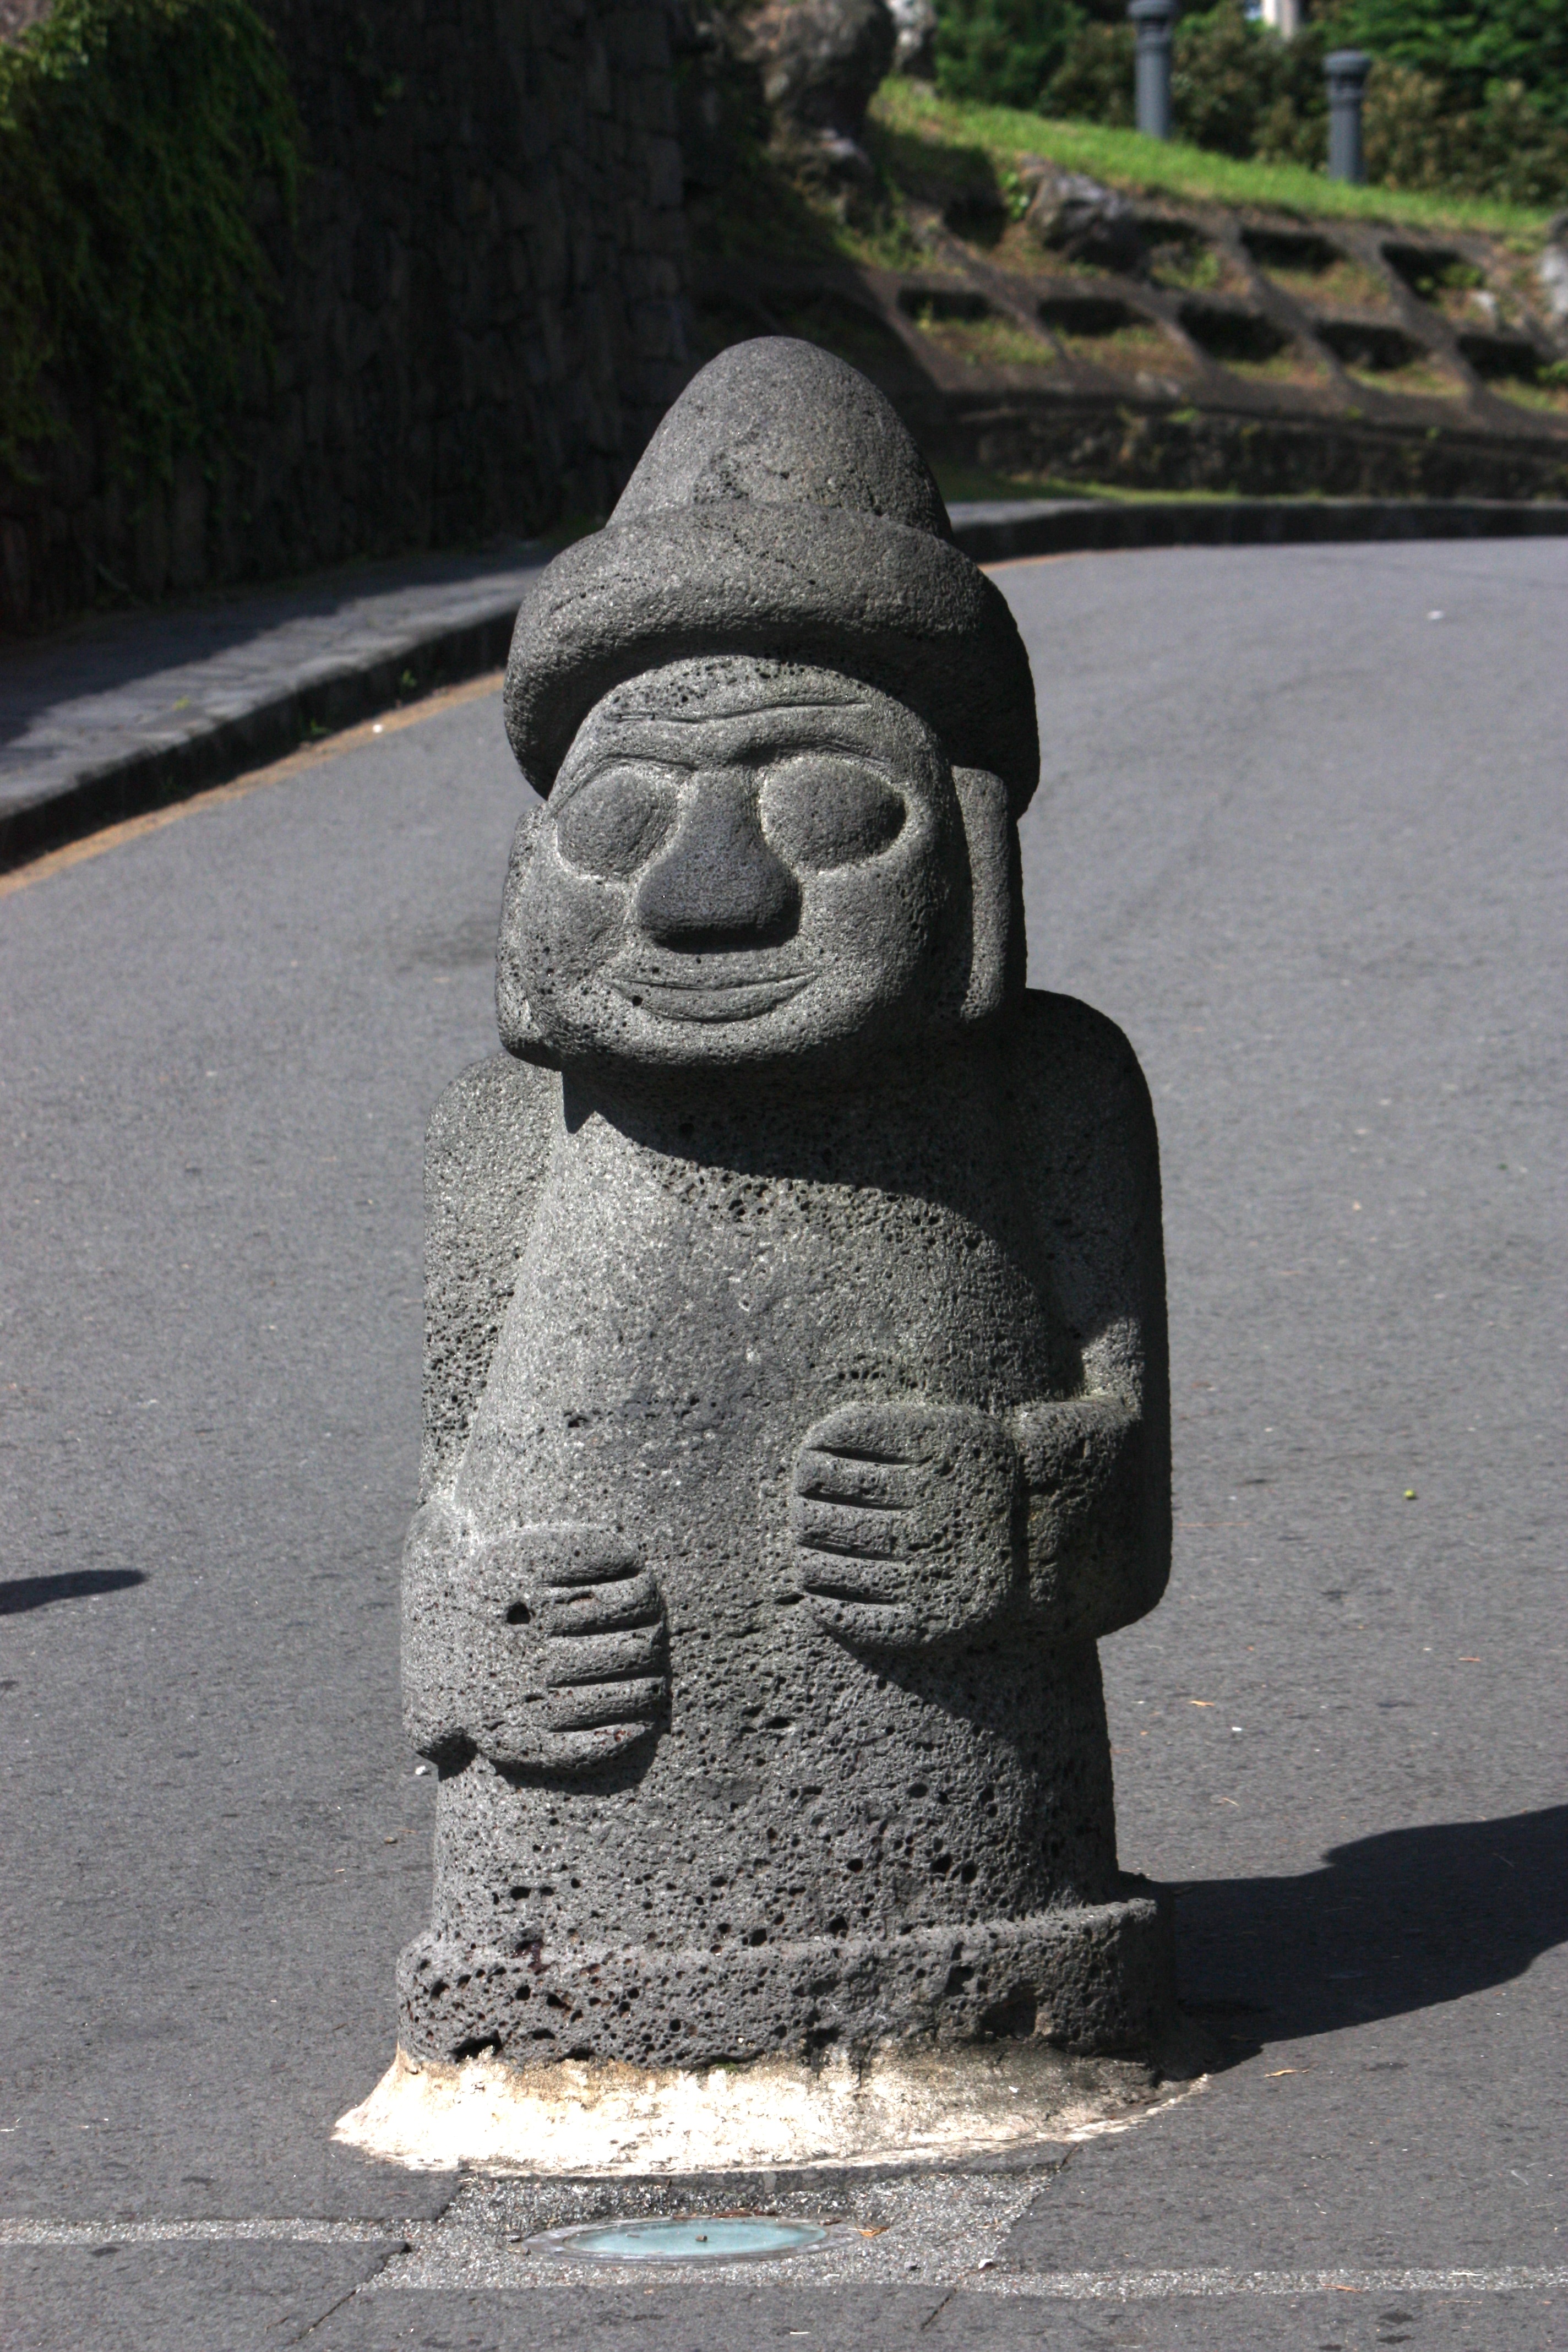
highway, monument, statue, sculpture, memorial, art, temple, carving, jeju island, grandfather land